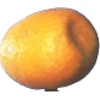
Label: Kumquats 1